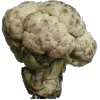
Label: cauliflower